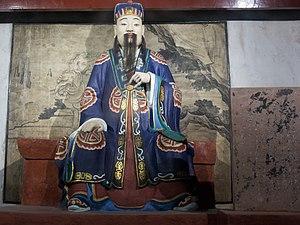
Dong He, grand administrateur du district de Yizhou sous Liu Zhang. Quand Liu Bei partit vers l’ouest afin de conquérir la province de Yi, Dong He convainquit Liu Zhang de faire appel à l’aide de Zhang Lu pour s'opposer à Liu Bei. Il s’opposa jusqu’au dernier instant à la reddition, mais une fois celle-ci accomplie, il se joignit à Liu Bei et devint commandant impérial.